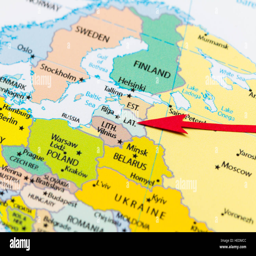
red arrow pointing country on the map of continent